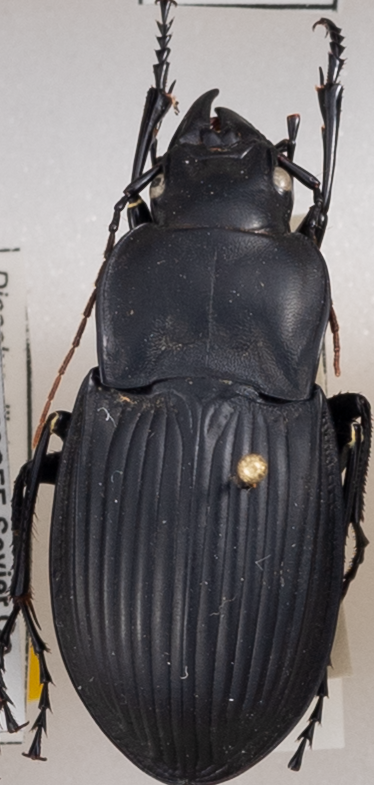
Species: Dicaelus dilatatus
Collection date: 2019-04-30
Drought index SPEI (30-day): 1.13
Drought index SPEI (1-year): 2.09
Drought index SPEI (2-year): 2.09